Adam Frans van der Meulen

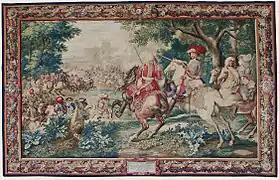
"The defeat of the Count of Marsin"

Van der Meulen was involved in the design of multiple tapestry series. He first worked on the series of "The History of the King" for which he created the scenes of the military conquests. As the design work involved a lot of work, van der Meulen invited other Flemish artists to assist him with his designs. The landscape artist Adriaen Frans Boudewijns entered in 1666 into a 3-year contract to work in the service of Adam Frans van der Meulen. When van der Meulen worked on the design of 12 Gobelins representing the months for King Louis XIV, van der Meulen executed the smaller figures and part of the landscapes while the remainder of the landscapes was completed by Boudewijns and Abraham Genoels, another Flemish painter active in Paris. While in Paris, Boudewijns also engraved many of van der Meulen's compositions. Boudewijns married the sister of van der Meulen called Barbe or Barbara on 12 January 1670. From 1668 van der Meulen worked on the series of tapestries called the 'Maisons royales' ('Royal Residences') depicting the various palaces of the king.